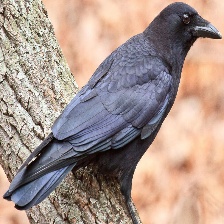
Species: CROW
Scientific name: CORVUS